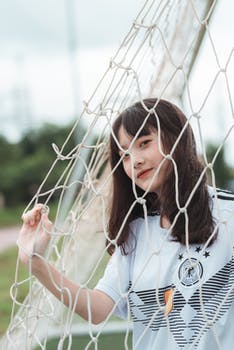
Label: No Watermark